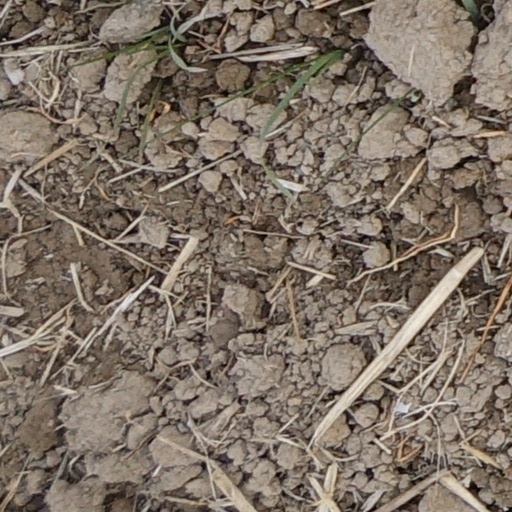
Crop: wheat